George Leonidas Leslie

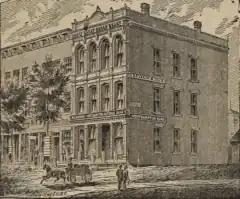

Northampton Bank was located in Northampton, Massachusetts, 150 miles from New York City. The robbery of January 26, 1876, was led by Thomas Dunlap, Robert Scott, and Leslie. Leslie planned it, but did not physically participate.